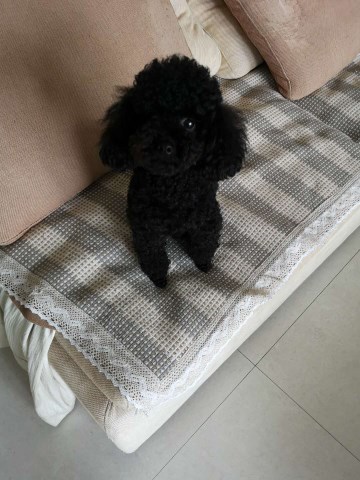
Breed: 7449-n000128-teddy